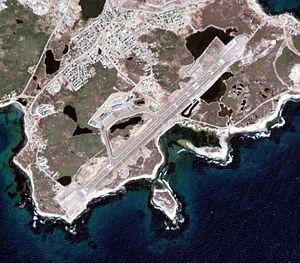
L'aéroport de Saint-Pierre Pointe-Blanche est situé sur l'île Saint-Pierre, dans l'archipel de Saint-Pierre-et-Miquelon.
L'archipel de Saint-Pierre-et-Miquelon possède des liaisons maritimes et aériennes le reliant au Canada. Bien que territoire français, il ne dispose pas pour des raisons économiques de liaison directe régulière, ni maritime, ni aérienne avec la métropole distante de 4 000 km. Une expérimentation d'une liaison aérienne hebdomadaire directe entre Saint-Pierre et Paris a été menée pour les deux mois d'été 2018 et reconduite à l'été 2019.